Gaius Popillius Laenas

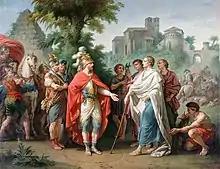
Popilius sent as ambassador to Antiochus Epiphanes to stop the course of his ravages in Egypt. 1779

Gaius Popillius Laenas ( 172–158 BC) was a politician and general of the Roman Republic. He was consul two times, once in 172 and once in 158 BC.